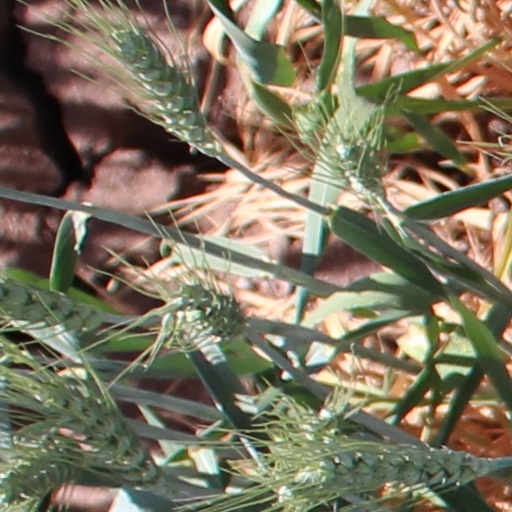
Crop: wheat